Galyna Moskvitina

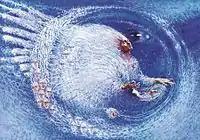
Swing of Zhulai

On June 8, 2011, Bonhams auction house conducted a Russian sale which featured works by Ukrainian artists for the first time along with traditional masterpieces of Russian pictorial art. Moskvitina's painting “A Dancer’s Dream” was sold for 9,600 pounds.On December 1, 2011, “Ray of Creation” was sold at MacDougall's in London for 6,500 pounds. On November 28, 2012, “Association” was sold at MacDougall's for 11,050 pounds.